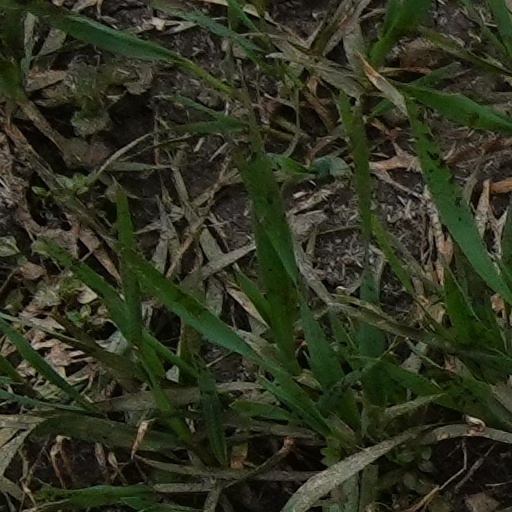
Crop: wheat